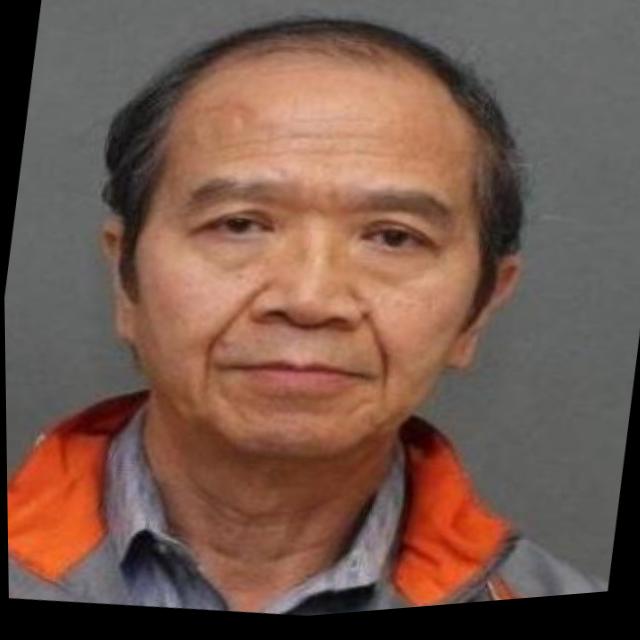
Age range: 65+